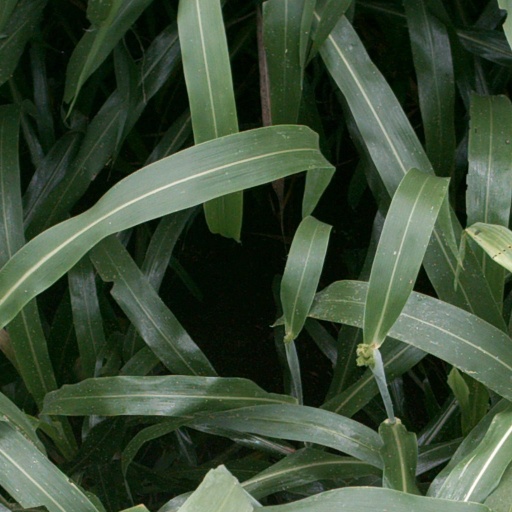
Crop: sorghum